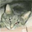
Label: cat